Daniel Vierge

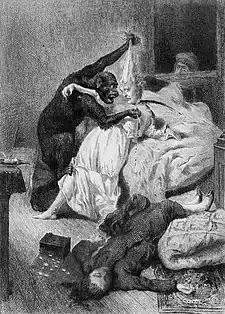
Engraving of Poe's Murders in the Rue Morgue, 1884

From 1871–78 his individuality became more and more pronounced, and he produced, among his best-known drawings, "Christmas in Spain," "The Republican Meeting in Trafalgar Square," "Attack on a Train in Andulusia," "Feast of St Rosalia in Palermo," "In the Jardin d'Acclimatation," "The Burning of the Library of the Escurial, 1872," "Grasshoppers in Algiers," "Brigandage in Sicily," "Night Fête in Constantinople," "Episode of the Civil War in Spain," "Marriage of the King of Spain" and "The Bull Fight." About this time he illustrated with remarkable dash and skill Victor Hugo's "Année terrible" (Michel Lévy, 1874, and Hugues, 1879), ""1813"" (Hugues, 1877) and "Les Misérables" (1882). His masterpiece of illustration is Michelet's "History of France" (1876), consisting of 26 volumes containing 1,000 drawings. In 1879 he was drawing for "La Vie moderne", and then proceeded to illustrate "Pablo de Segovia".